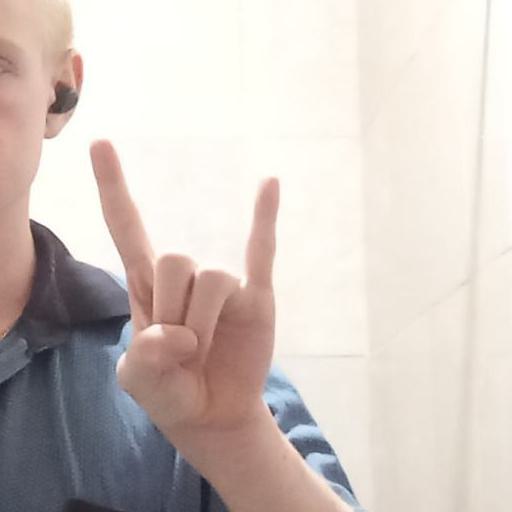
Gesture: rock